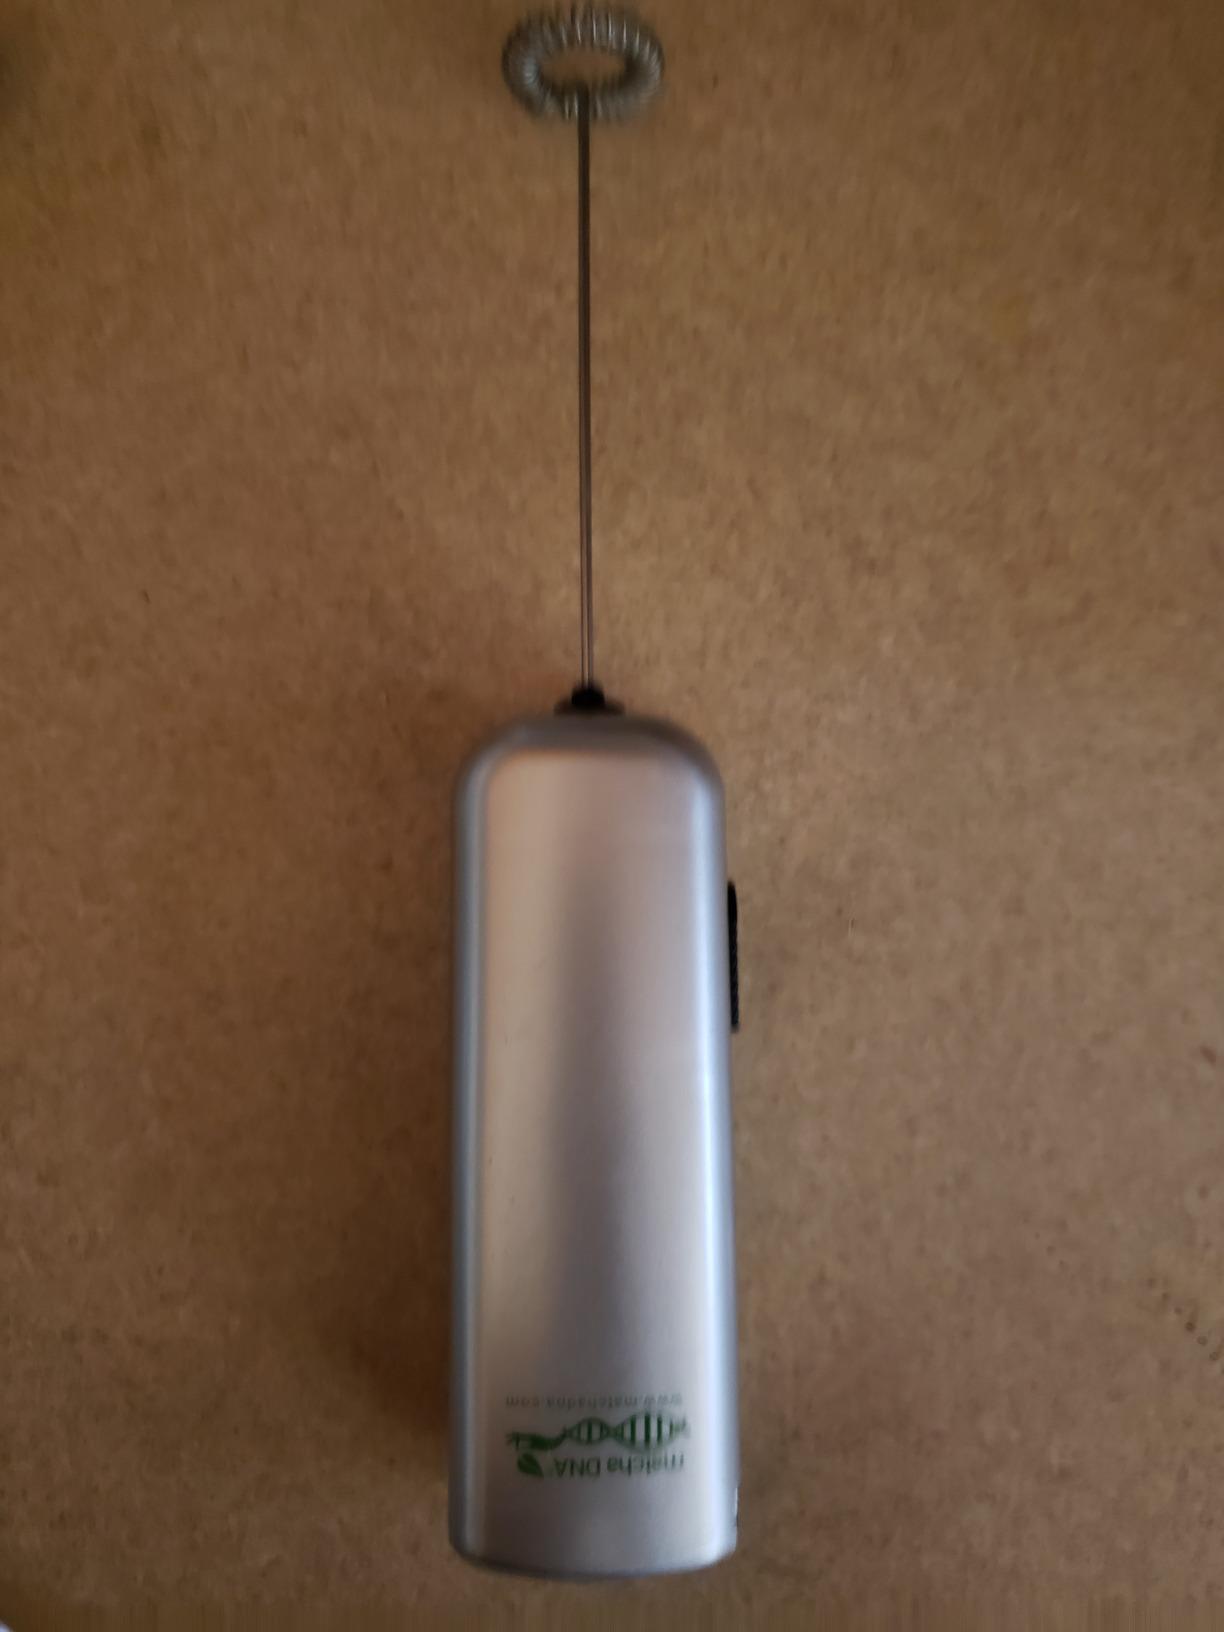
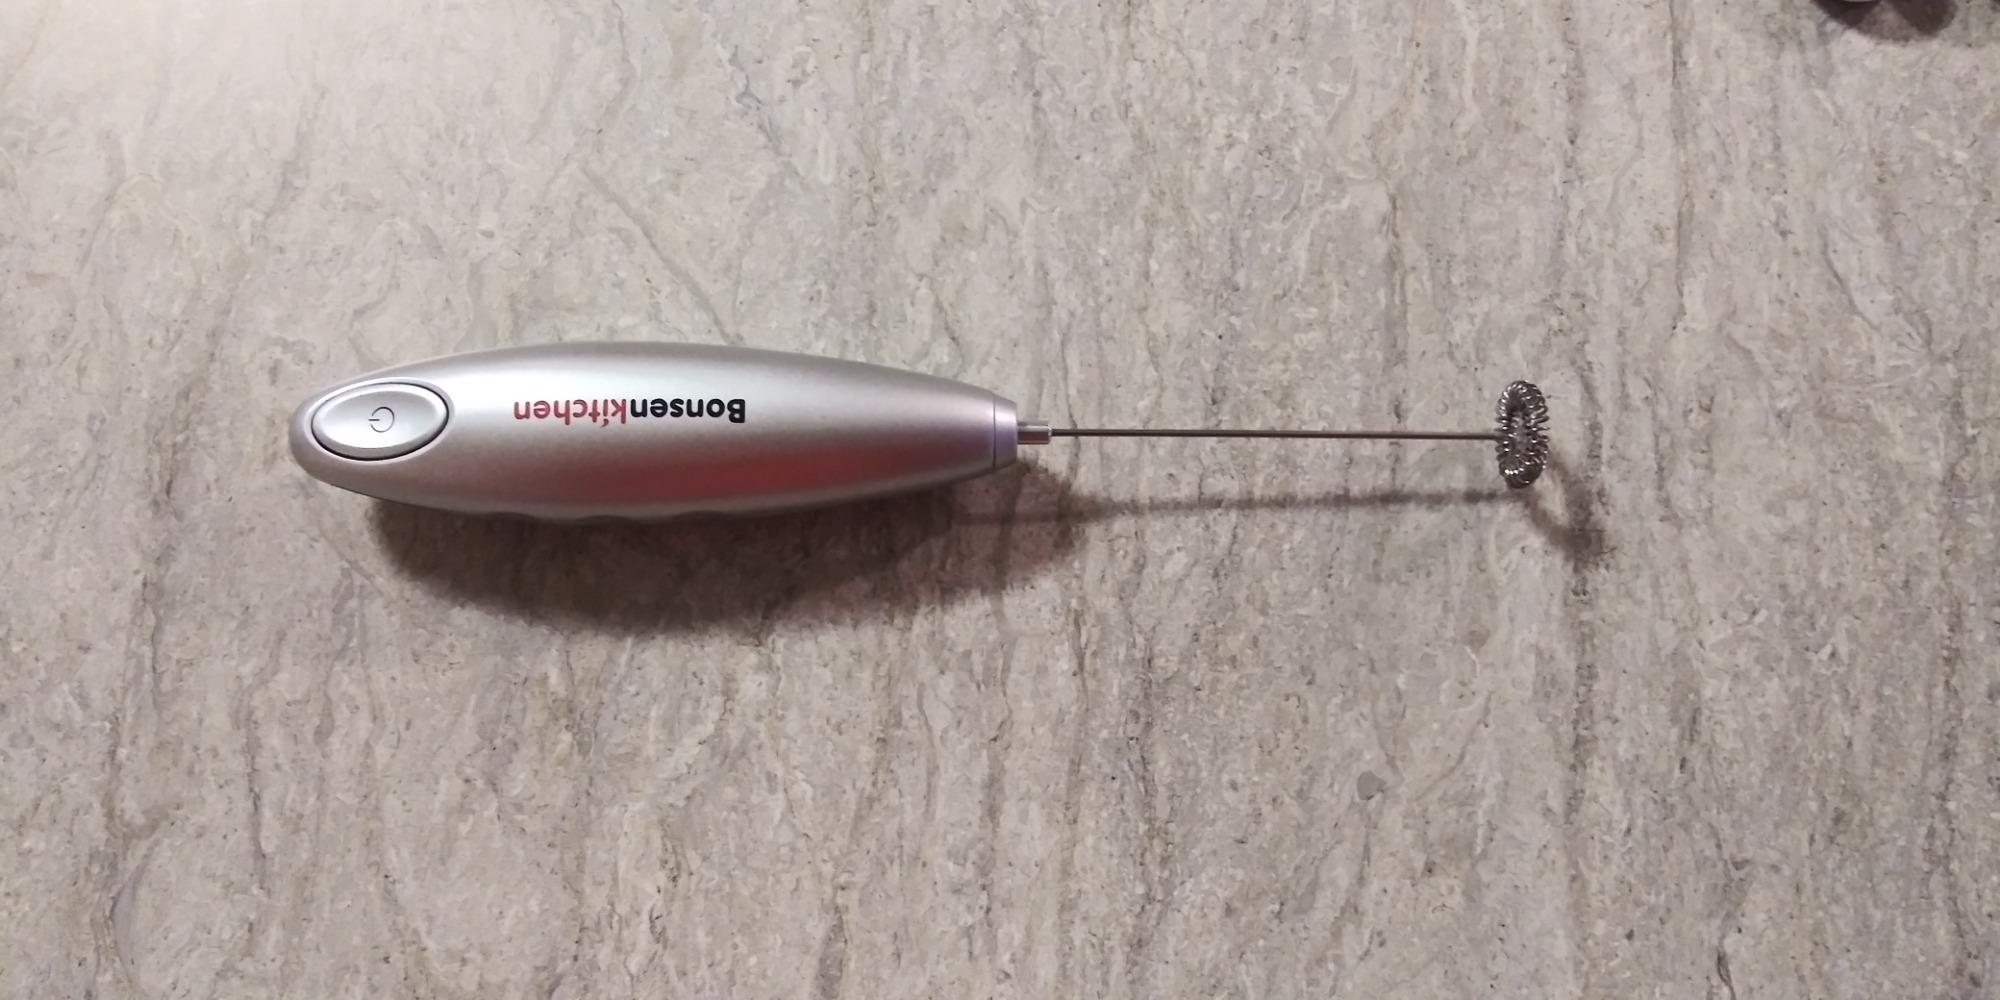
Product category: items_mixer
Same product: no